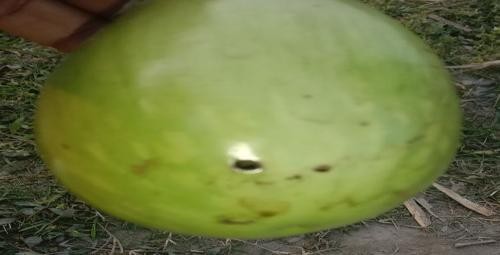
Label: Shoot and Fruit Borer